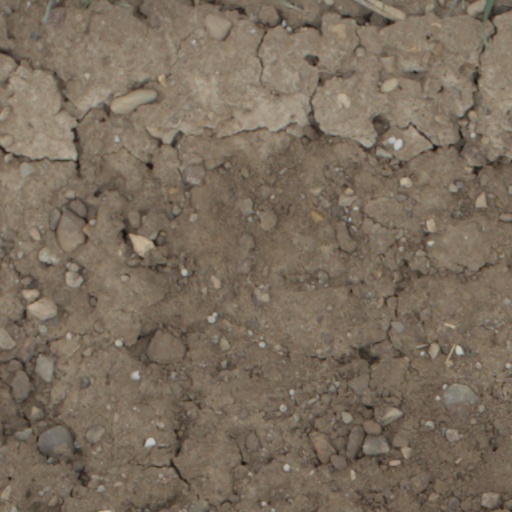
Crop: wheat